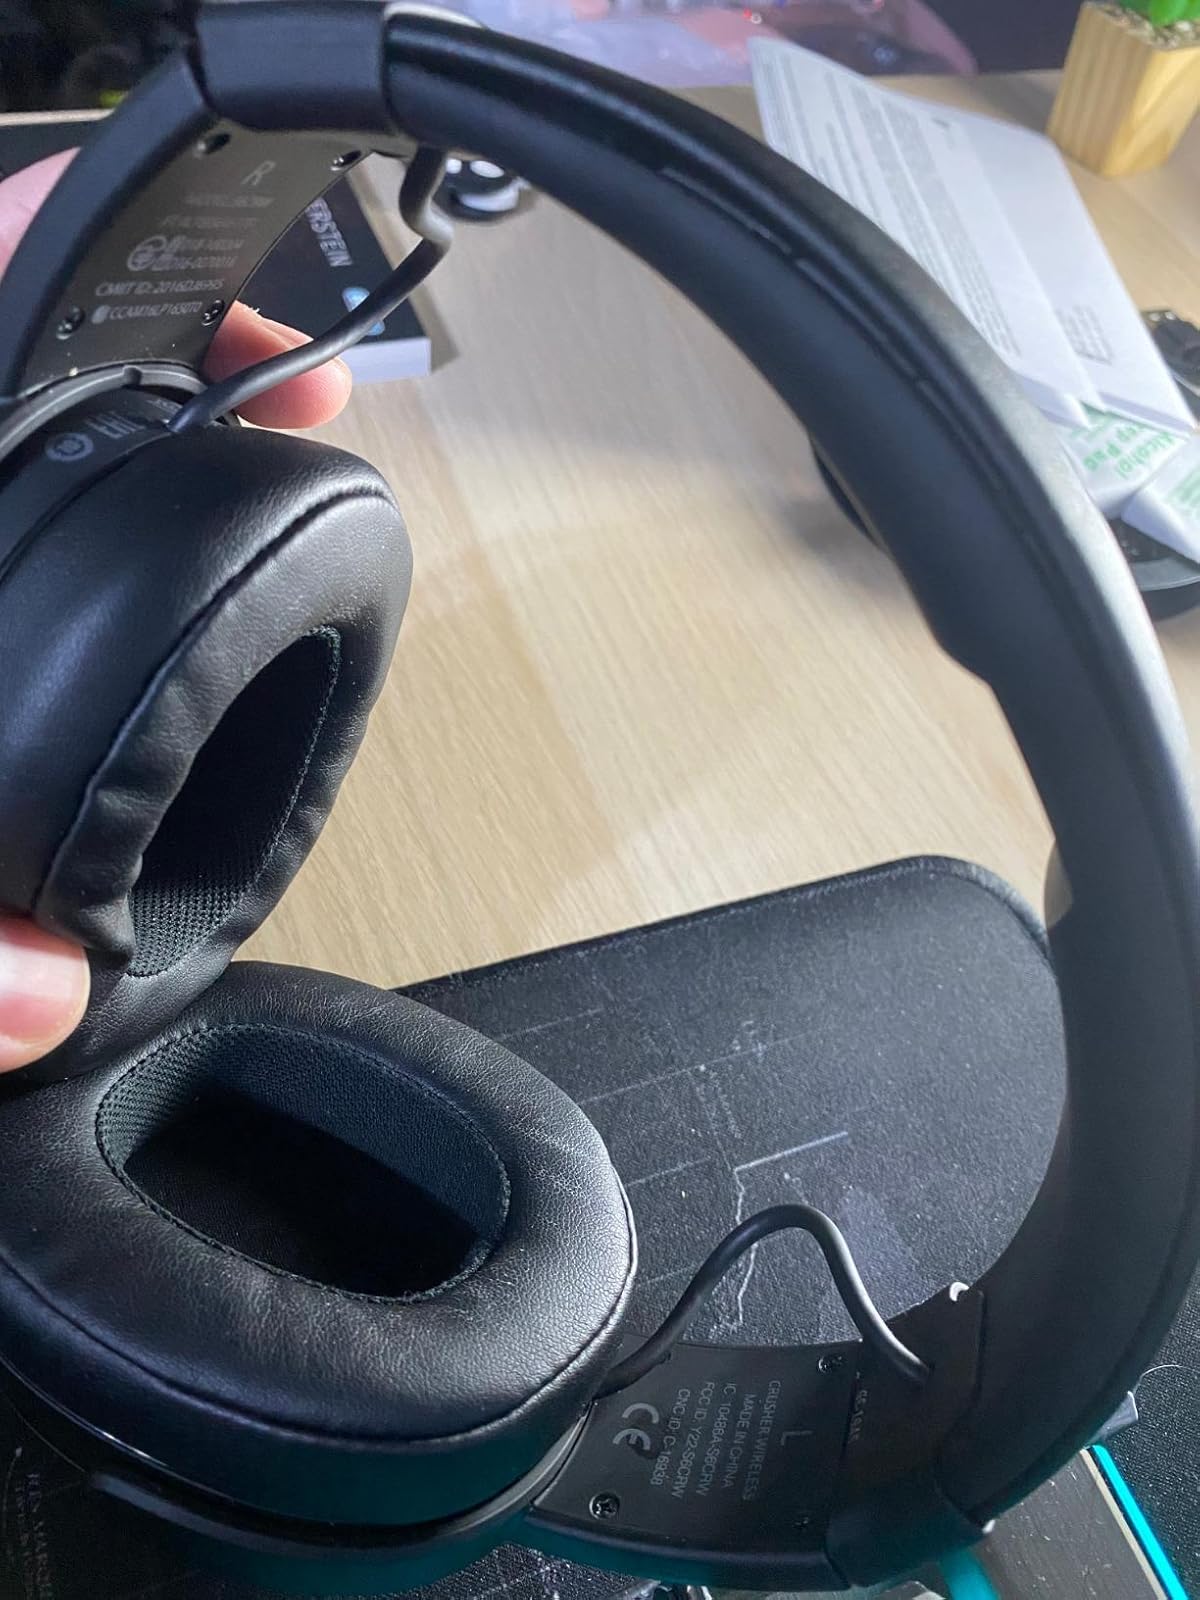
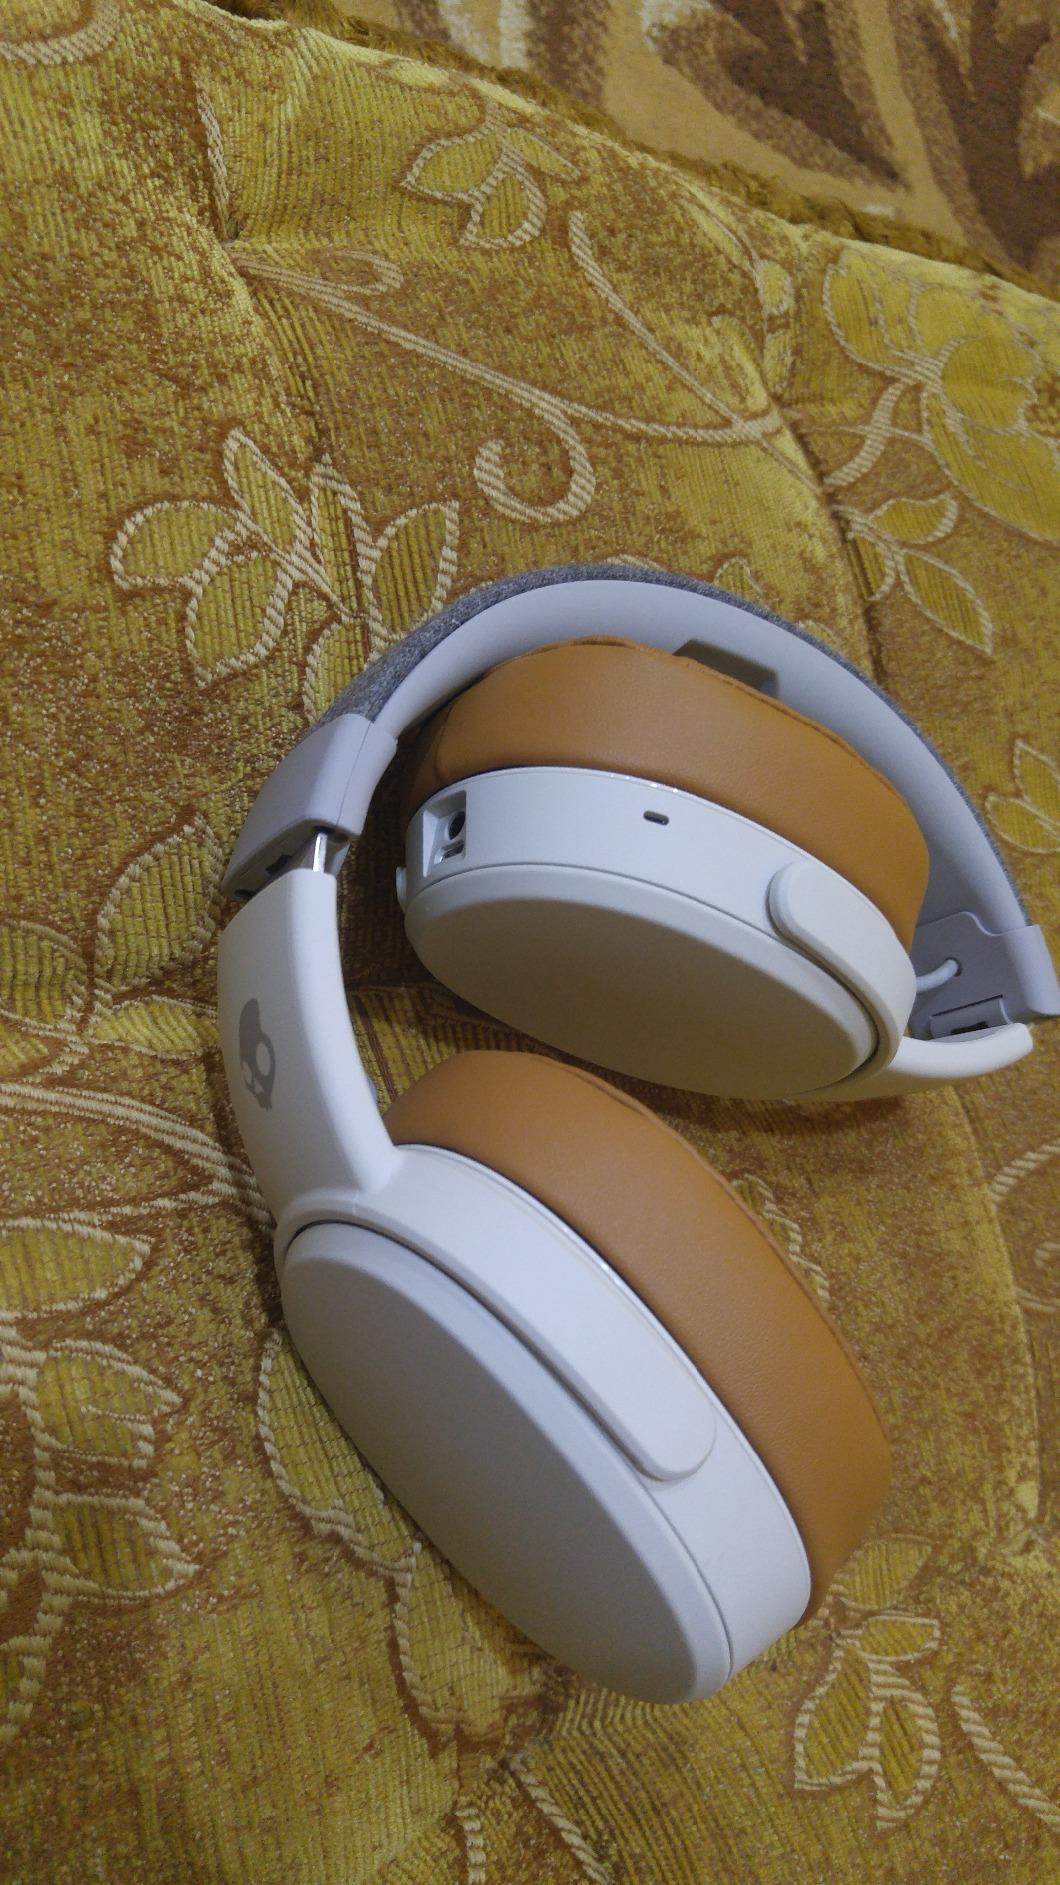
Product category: headphones
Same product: no